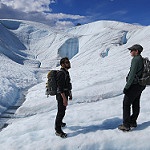
Label: glacier